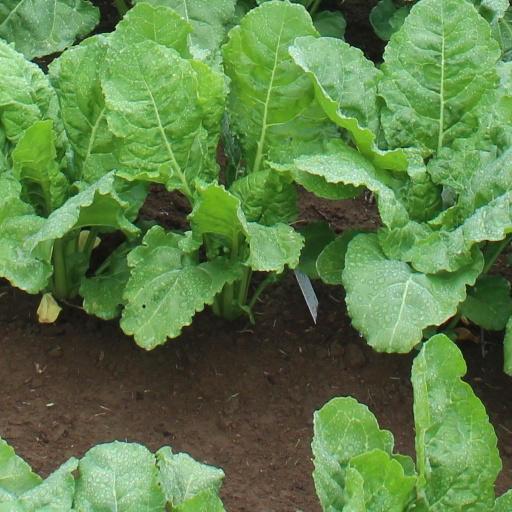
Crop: sugar beet